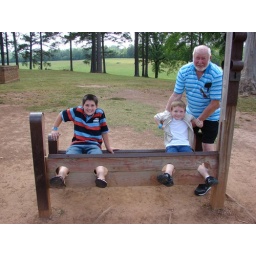
The boys in cuffs. That seat wasn't flat, you sat on a V, pointing up. Not too comfy.